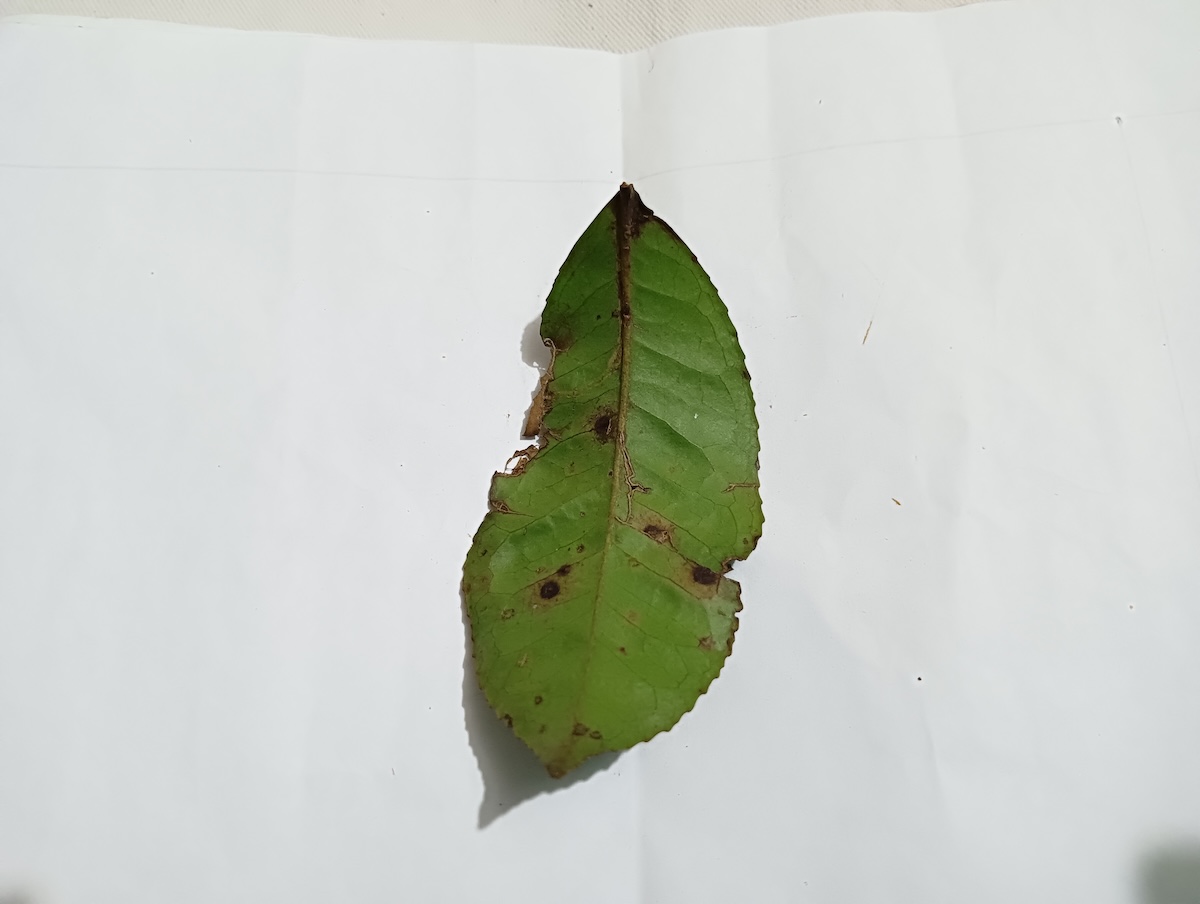
Label: Brown Blight